Bp pulse LIVE

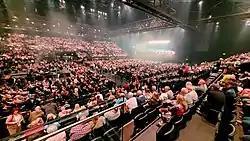
Inside the Resorts World Arena (2022)

Work on the LG Arena was finished mid October 2009 and the arena hosted its first concert with Tom Jones. Included in the installation were around 1,000 new seats, bringing the capacity to 16,000 to compete with venues such as The O2 Arena in London and the Manchester Arena in Manchester. Also constructed were new hospitality areas and a forum containing new bars, restaurants and other customer facilities. Prior to its first concert, the arena hosted the 2009 Horse of the Year show.